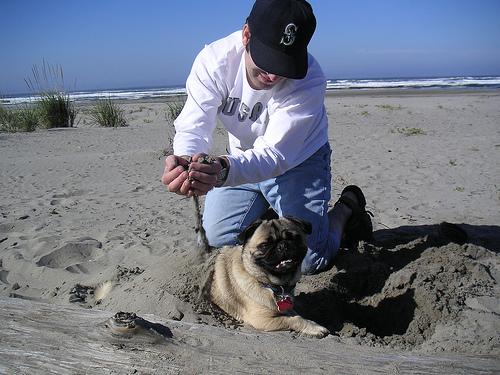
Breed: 798-n000130-pug